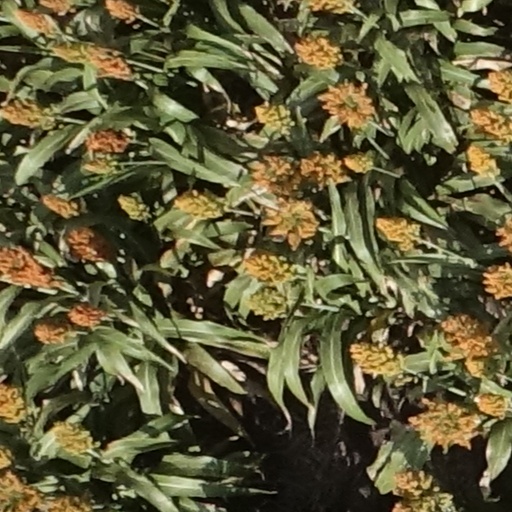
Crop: sorghum